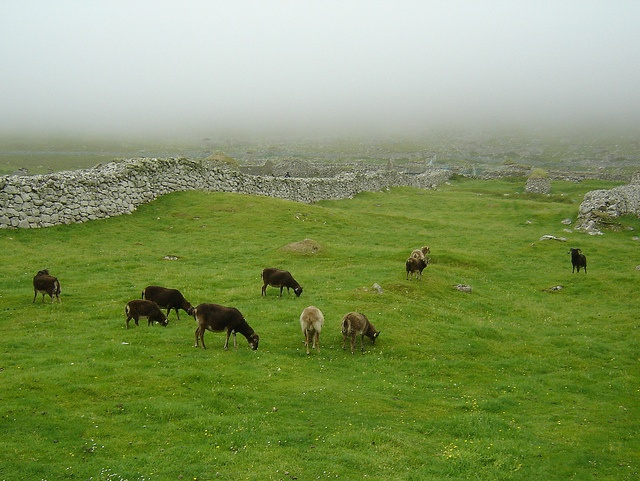
The horses are grazing in the grass among the fog.
The herd of sheep stand next to a long stone wall.
Animals grazing in a field with stone walls.
A herd of cattle grazing on lush green grass.
Animals grazing on a foggy pasture enclosed by broken stone walls.